St Elmo Bridge

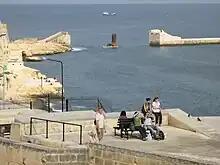
Site of the bridge in 2007

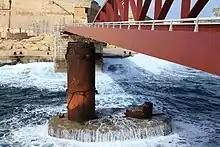
Remains of the columns of the 1906 bridge beneath the present bridge

On the night of 25–26 July 1941, during World War II, the Decima Flottiglia MAS of the Italian Regia Marina launched an attack on the harbour using MAS motorboats, MT explosive motorboats and SLC "Maiale" human torpedoes. One of the SLCs was supposed to attack the bridge, which had nets blocking the entrance to the harbour, allowing the other vessels to enter the breach and attack naval shipping inside the harbour. The element of surprise was lost when the British detected the impending attack using radar, which the Italians had not anticipated.